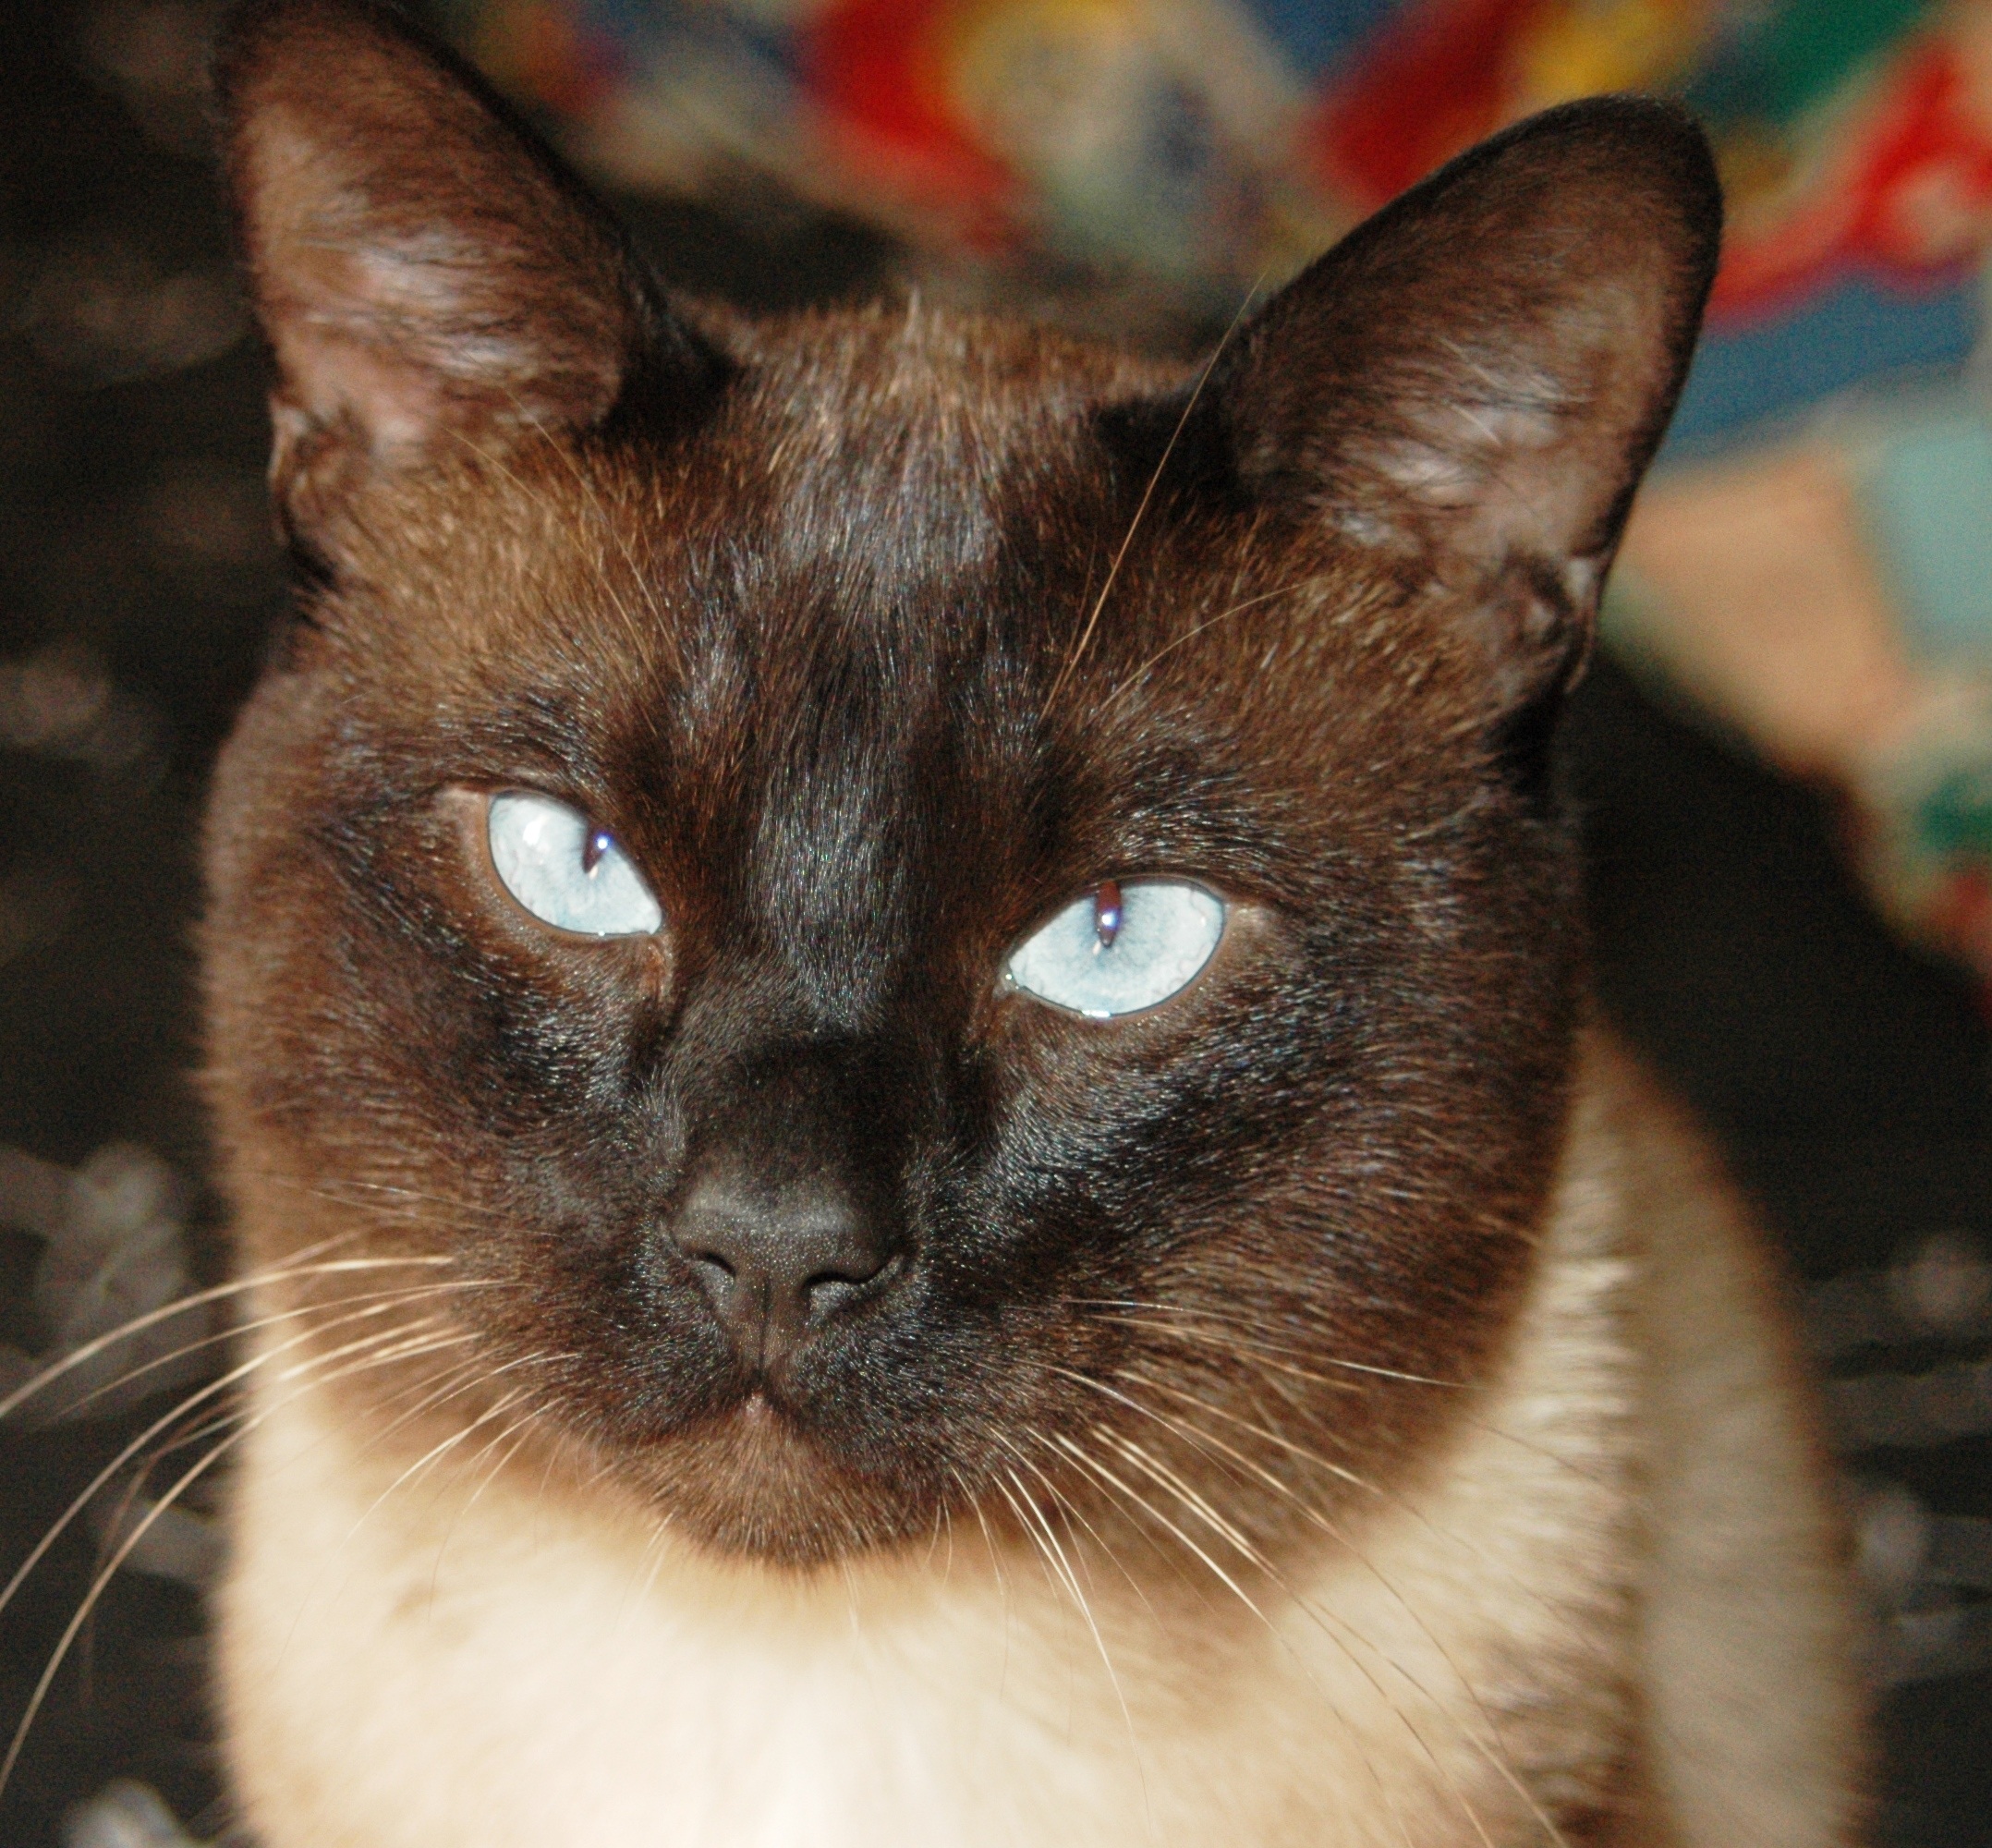
cat, mammal, blue, close up, siam, nose, eyes, whiskers, snout, vertebrate, thai, siamese, burmese, balinese, european shorthair, small to medium sized cats, cat like mammal, carnivoran, domestic short haired cat, tonkinese, birman